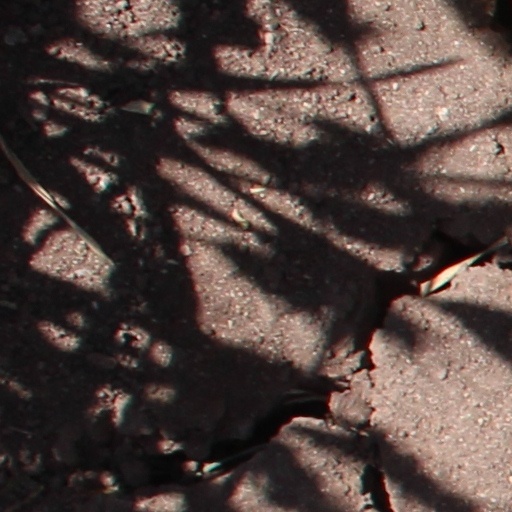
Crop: wheat